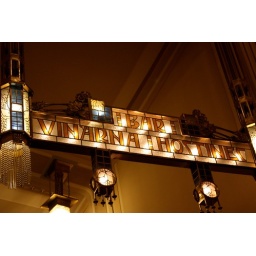
An art nouvea sign in the theater